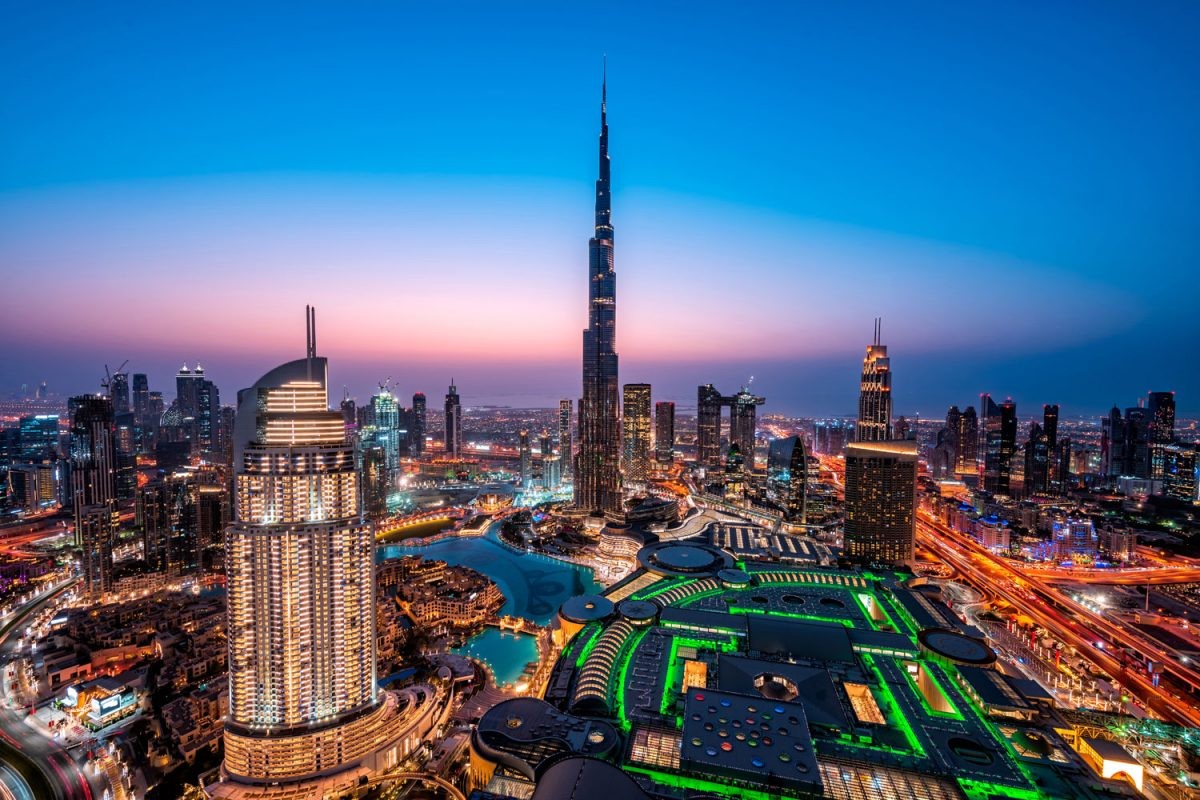
Landmark: Burj Khalifa